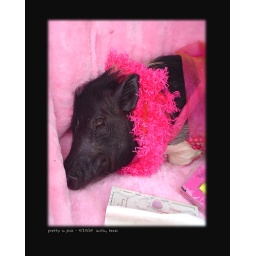
Taking a nap in the front seat of a pink cadillac after an Austin, Texas art car parade.